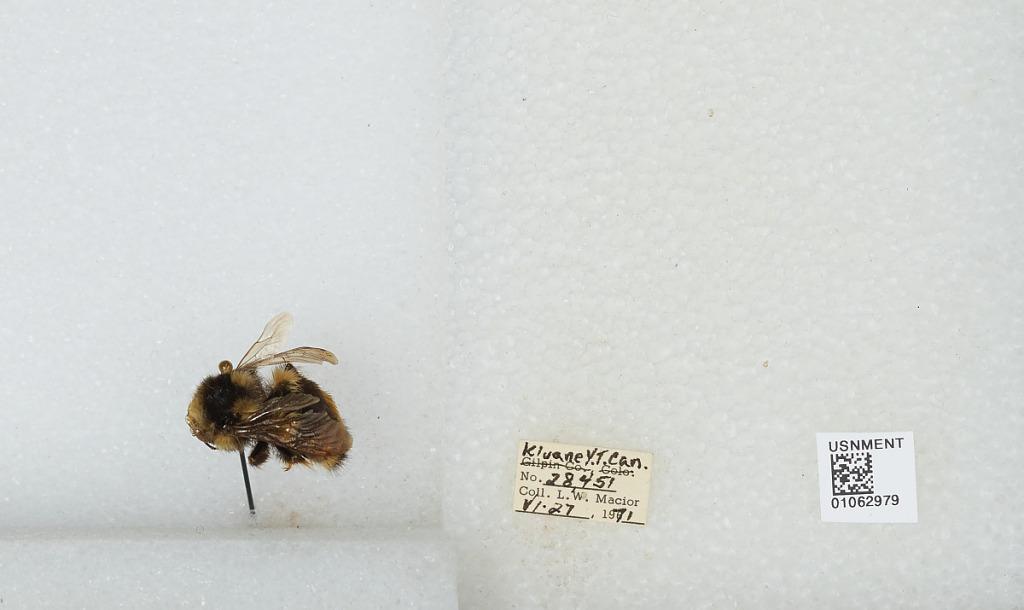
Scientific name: Bombus bifarius nearcticus
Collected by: L. Macior
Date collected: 1971-6-27
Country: Canada
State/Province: Yukon Territory
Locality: Kluane
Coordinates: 60.75, -139.5